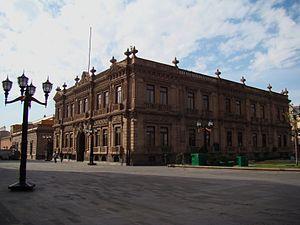
Le Musée national du masque est un musée situé dans la ville mexicaine de San Luis Potosi, dans l'état du même nom, qui se consacre à la protection et à la promotion du patrimoine rituel de la danse masquée au Mexique de la période préhispanique à nos jours. Il est situé dans un ancien hôtel particulier de la Plaza del Carmen, devenu propriété fédérale en 1907 et qui abrite le musée depuis 1982. La collection permanente contient environ 1 300 pièces, la plus grande du Mexique, et se compose presque entièrement de masques et de costumes de danse mexicains.